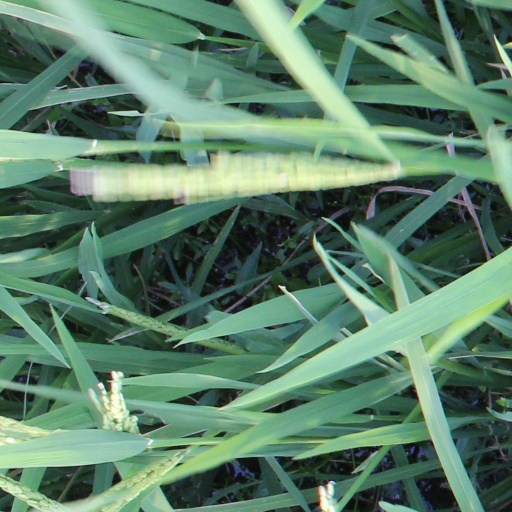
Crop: rice